London Fletcher

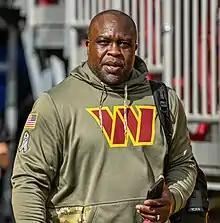
Fletcher in 2022

London Levi Fletcher-Baker (born May 19, 1975) is an American former professional football player who was a linebacker for 16 seasons in the National Football League (NFL). He played college football for the John Carroll Blue Streaks and signed with the St. Louis Rams as an undrafted free agent in 1998. After four seasons with the Rams, he was a member of the Buffalo Bills for five seasons and spent his last seven seasons with the Washington Redskins. He won Super Bowl XXXIV with the Rams in 1999 and made four Pro Bowls during his Redskins tenure.